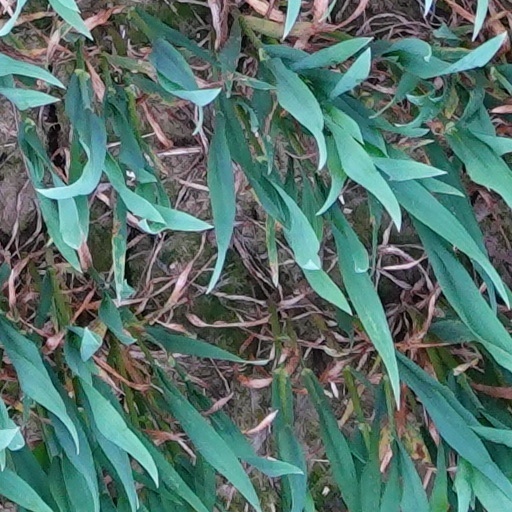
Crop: wheat